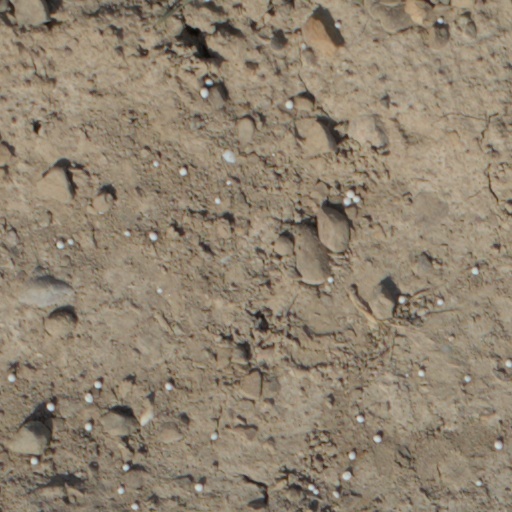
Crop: wheat